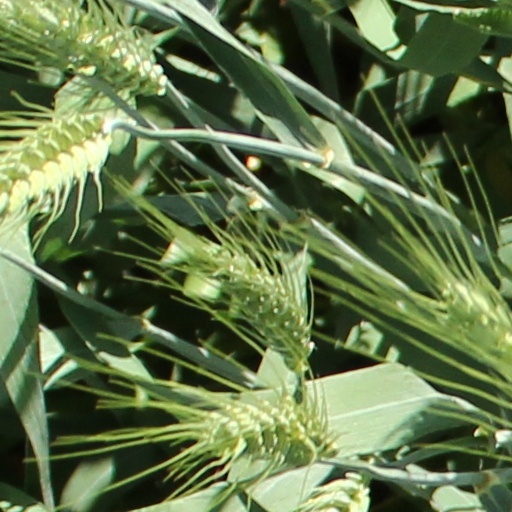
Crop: wheat